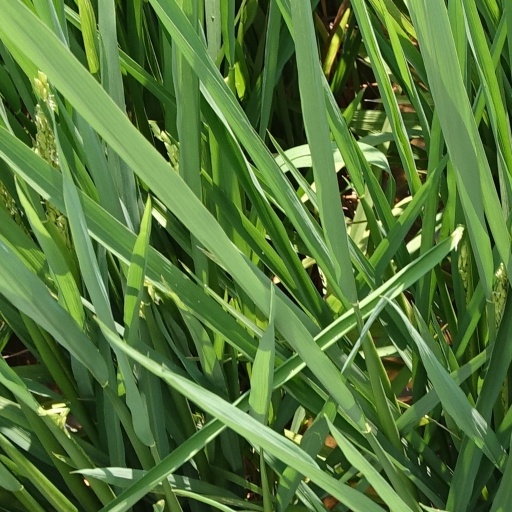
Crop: rice